Describe the emotion expressed in this image:  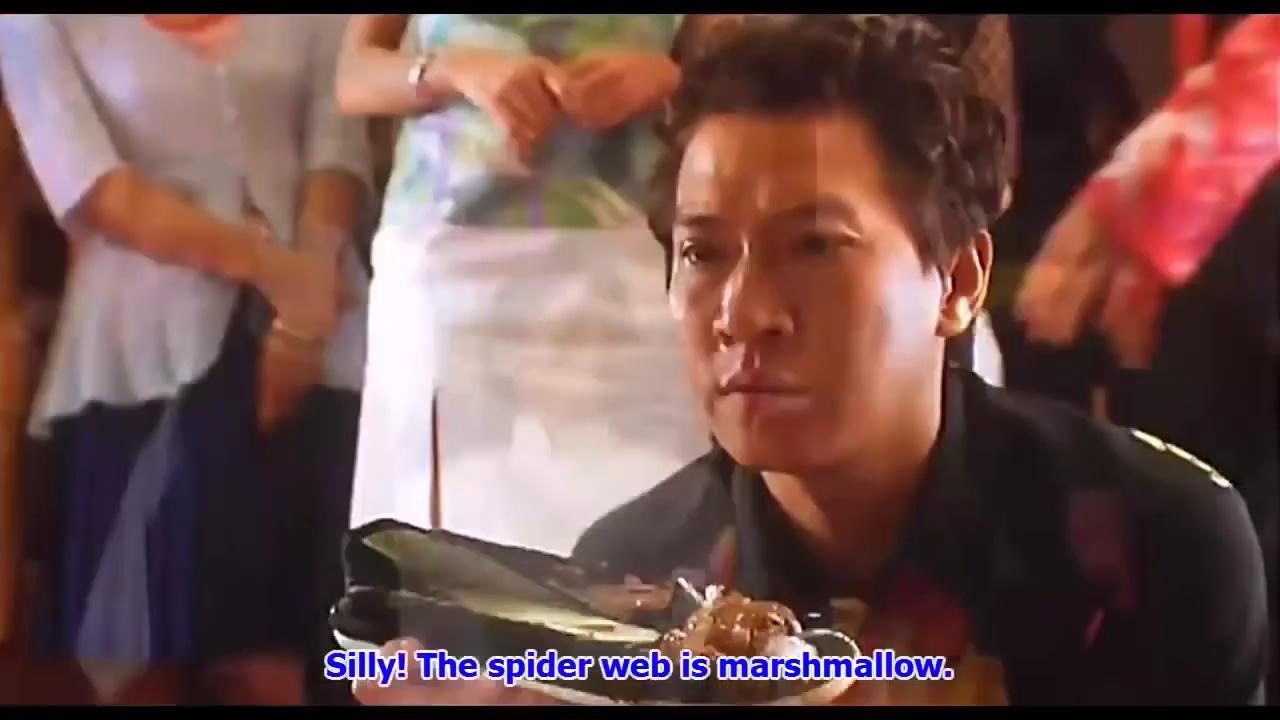
This person displays Fear, valence and arousal with low intensity.